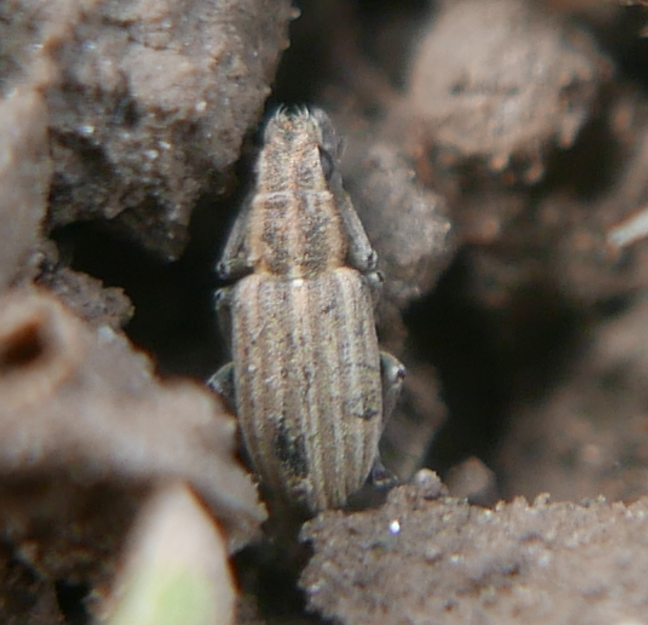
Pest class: pea_leaf_weevil